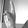
ASL letter: K